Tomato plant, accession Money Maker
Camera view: vertical (180 deg); turntable rotation: 210 degrees
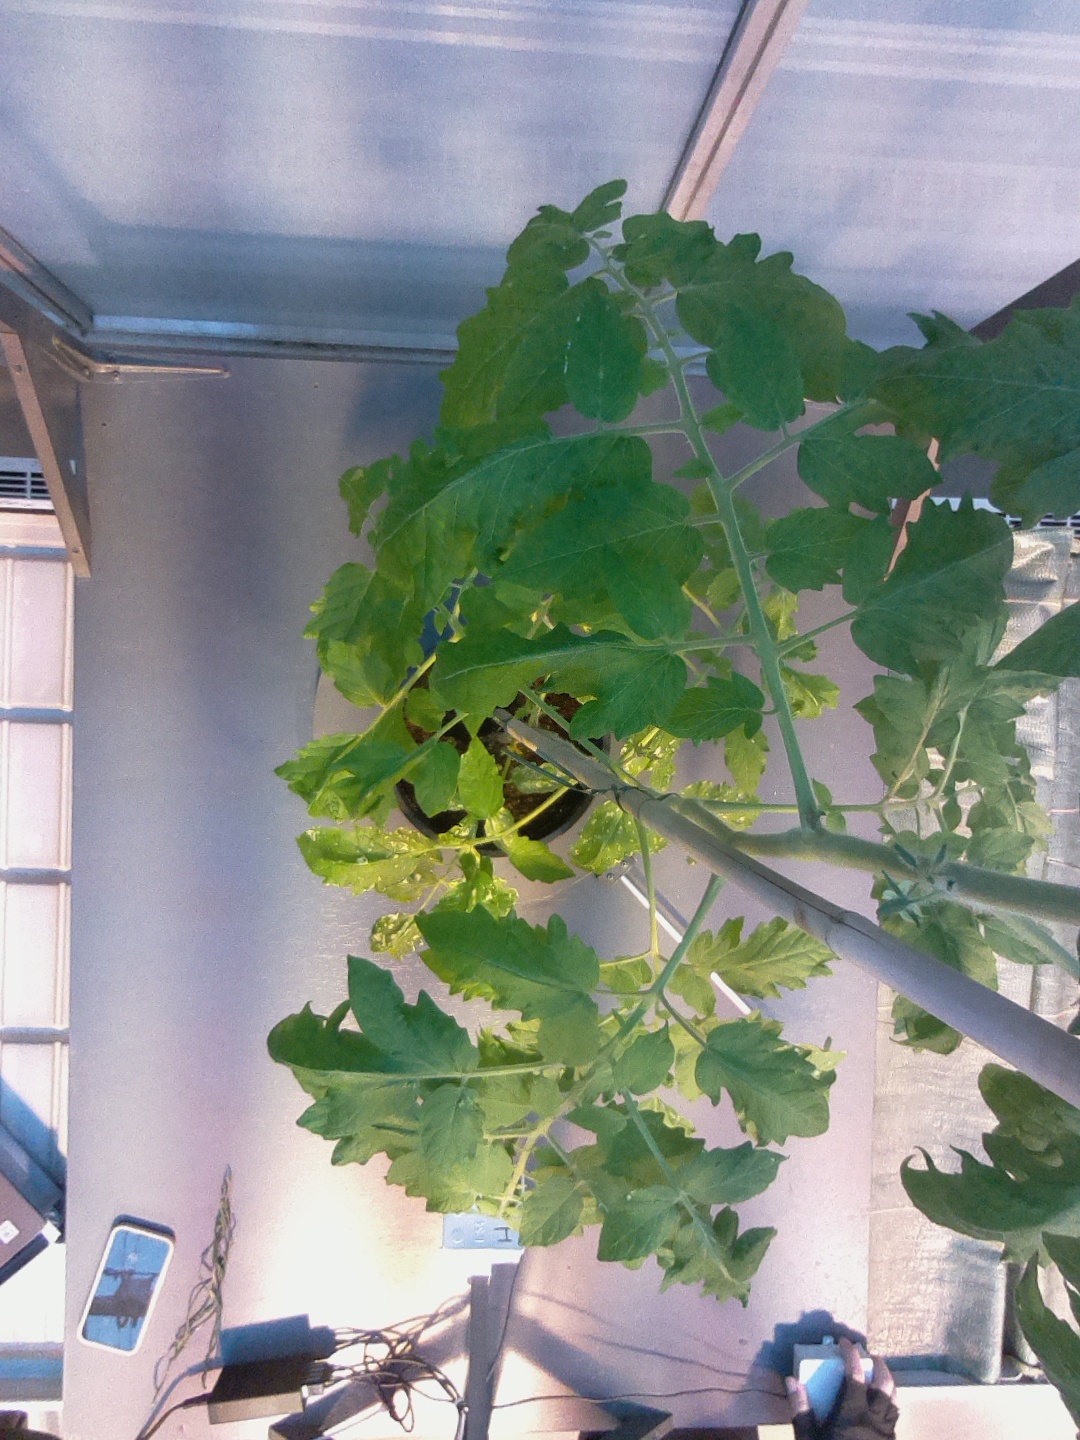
BBCH growth stage 55: 5 inflorescences visible